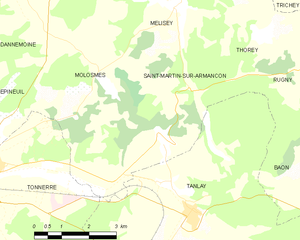
Carte des communes françaises Saint-Martin-sur-Armançon